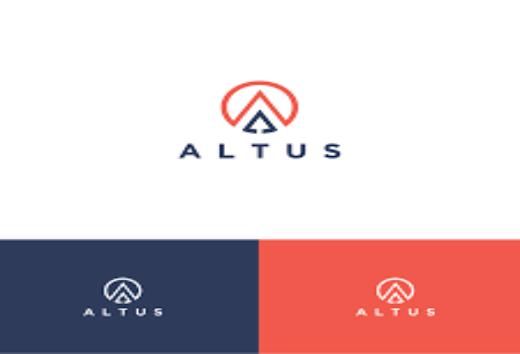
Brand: Altus
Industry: Others